WFNB (AM)

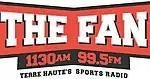
Logo as WFNF "The Fan"

The station was first licensed as WITE on May 17, 1960. It changed its call sign to WBZI on September 5, 1962; to WWCM on November 9, 1964; and to WNSA on July 13, 1981. The WWCM call sign returned on July 14, 1982; on June 6, 1985, the station changed its call sign to WSDM; again on October 15, 1987, to WBZL; on February 15, 1992, back to WSDM; on January 31, 2000, to WSDX; on September 24, 2012, to WFNF; and on August 22, 2017, to WAMB.